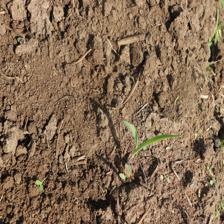
Label: Sorghum